Joseph Kobzon

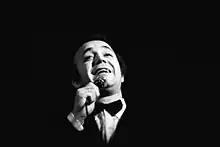
Kobzon performs in 1972

In 1958, Kobzon officially started his singing career in Moscow, and enrolled to study at the Gnessin Institute. In the next few years he made valuable contacts in Moscow's entertainment world, and was eventually given a chance by composer Arkady Ostrovsky to perform some of his music. Initially, he performed in a duet with the tenor Viktor Kokhno, but was eventually offered a solo repertoire by many of the outstanding composers of the time such as Mark Fradkin, and Yan Frenkel.